Rakshasudu (1986 film)

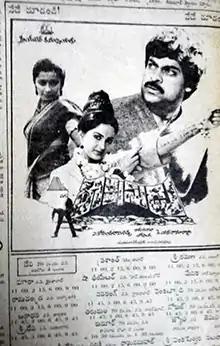
Movie Poster

Rakshasudu is a 1986 Telugu-language action crime film directed by A. Kodandarami Reddy, starring Chiranjeevi in the lead role. Produced by K. S. Rama Rao under the Creative Commercials banner, the film features Radha and Suhasini as the female leads, with Nagendra Babu making his acting debut in a supporting role. The film is based on Yandamuri Veerendranath's novel of the same name.